The Twin (2017 film)

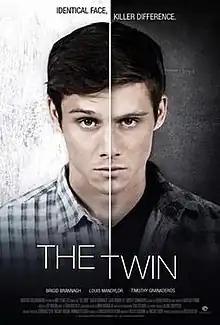
Promotional poster

The Twin is a horror TV movie directed by Fred Olen Ray and Max Derin, starring Timothy Granaderos, Jess Gabor, Brigid Brannagh and Louis Mandylor. It premiered on Lifetime on January 6, 2017.